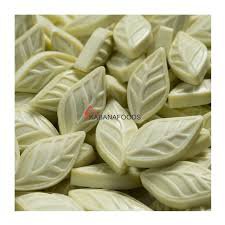
Label: Mango